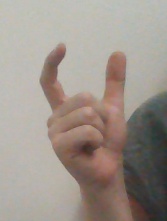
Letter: nun